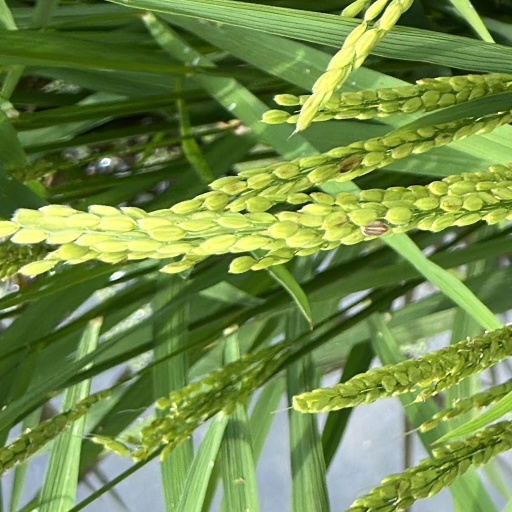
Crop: rice